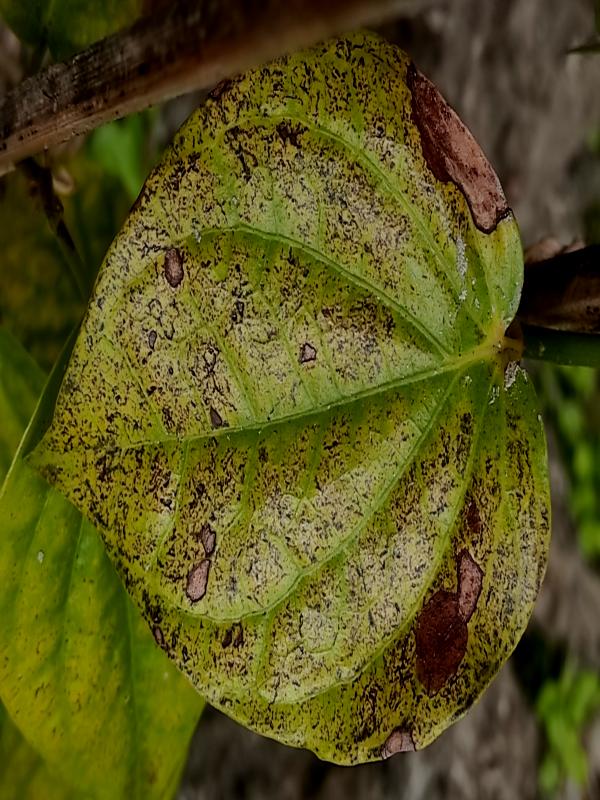
Label: Fungal_Brown_Spot_Disease